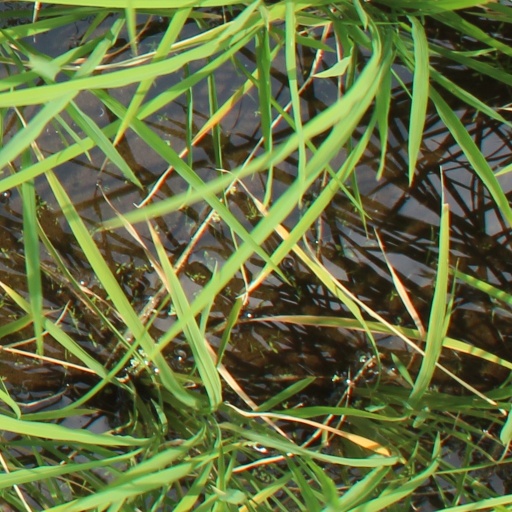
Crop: rice